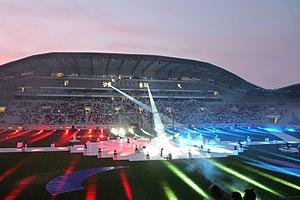
Cérémonie d'ouverture des 10ème Gay Games à Paris, stade Jean-Bouin. Lumières pendant la Marseillaise.
Les Gay Games sont un événement sportif et culturel ouverts à toutes et à tous bien qu'historiquement destinés aux athlètes, artistes et musiciens lesbiens, homosexuels, bisexuels et transgenres. Ils ont été fondés par le médecin et décathlonien olympique américain Tom Waddell.
La dixième édition des Gay Games, Jeux mondiaux de la diversité, a eu lieu du 4 au 12 août 2018 à Paris notamment. C'était la première fois qu'ils se déroulaient dans une ville francophone. Le nom officiel était « Paris 2018 Gay Games 10 All equal ».